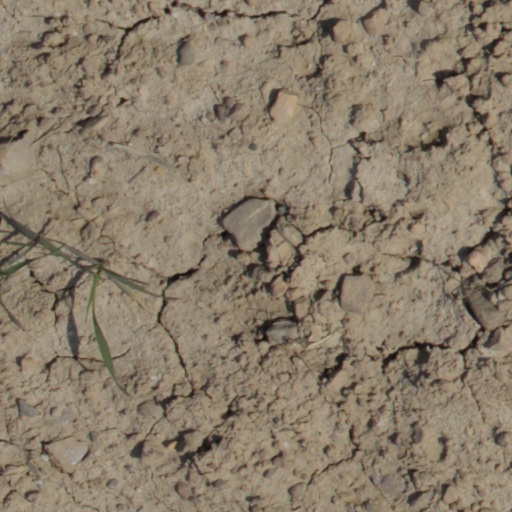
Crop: wheat